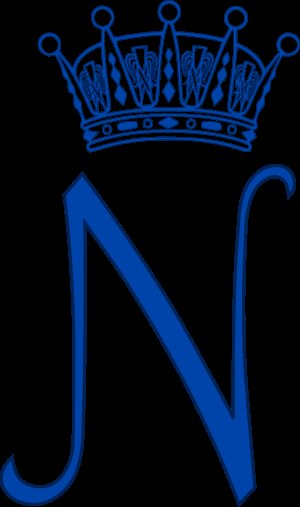
Prins Nicolas af Sverige / Titler, ordner og dekorationer
Monogram
Prins Nicolas af Sverige, hertug af Ångermanland, er en svensk prins og hertug af Ångermanland. Han er søn af Prinsesse Madeleine og Christopher O'Neill og yngre bror til prinsesse Leonore og storebror til prinsesse Adrienne. Han er nummer ni i den svenske tronfølge.